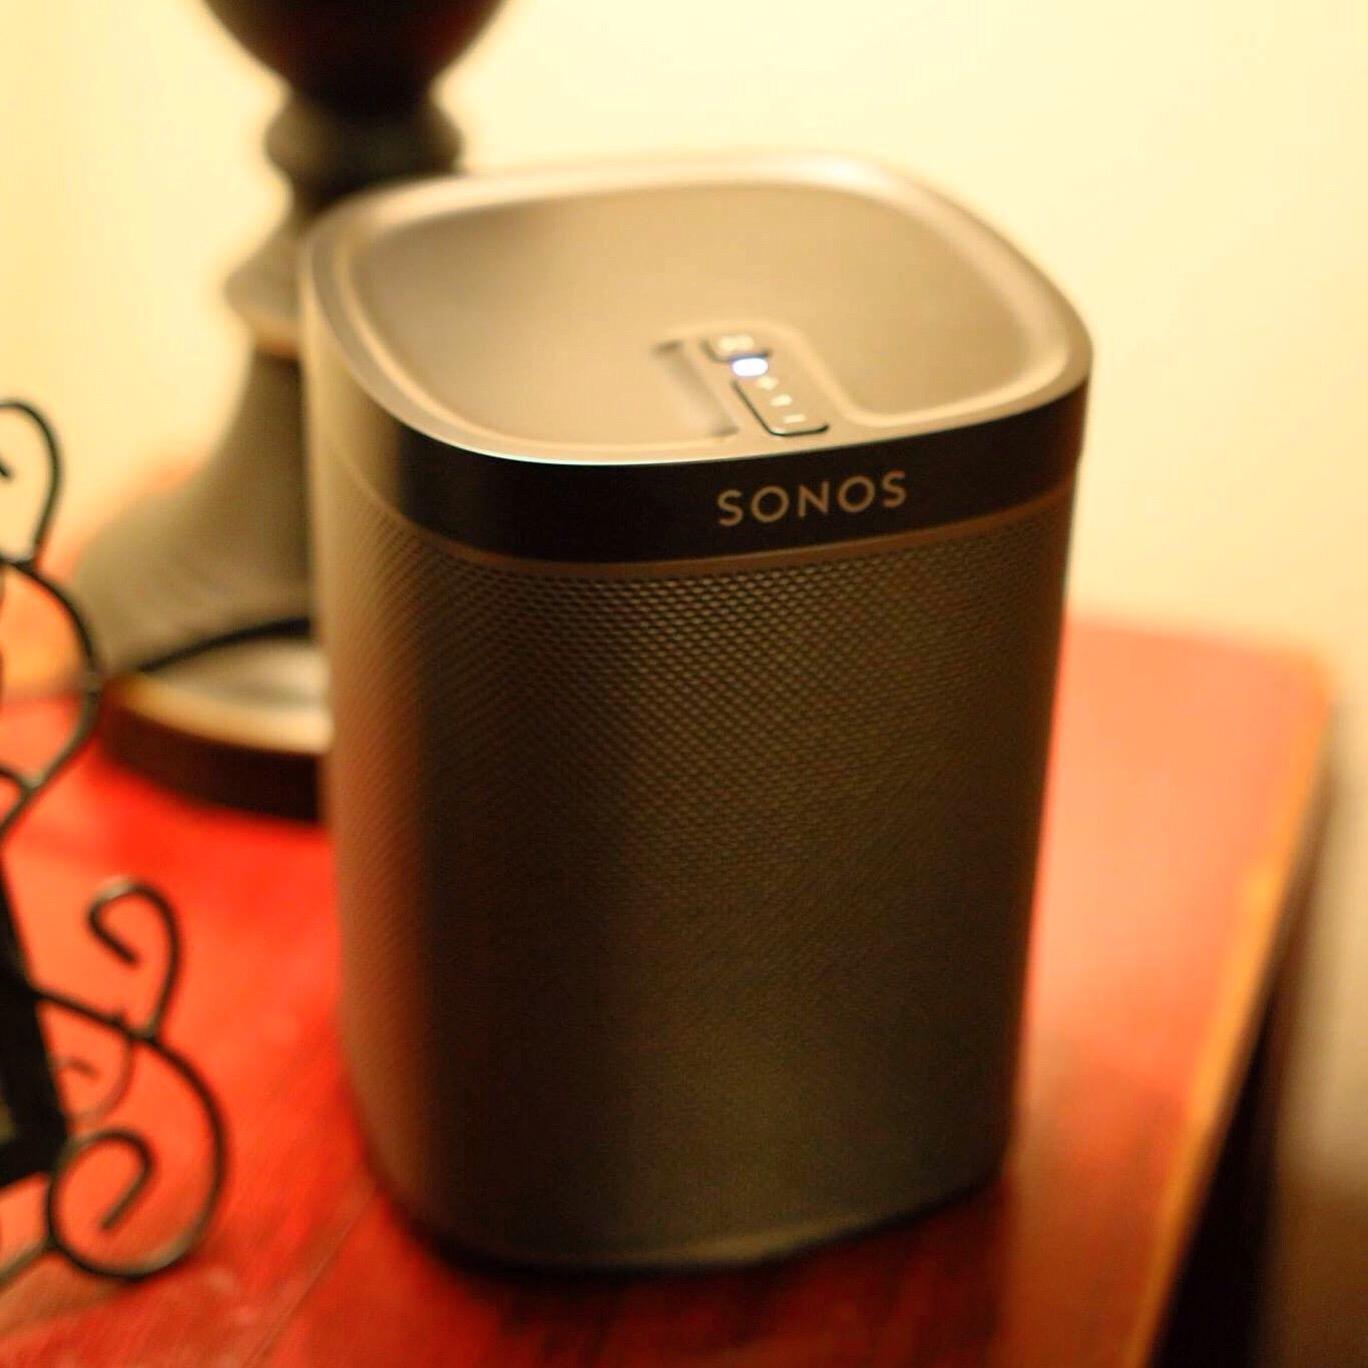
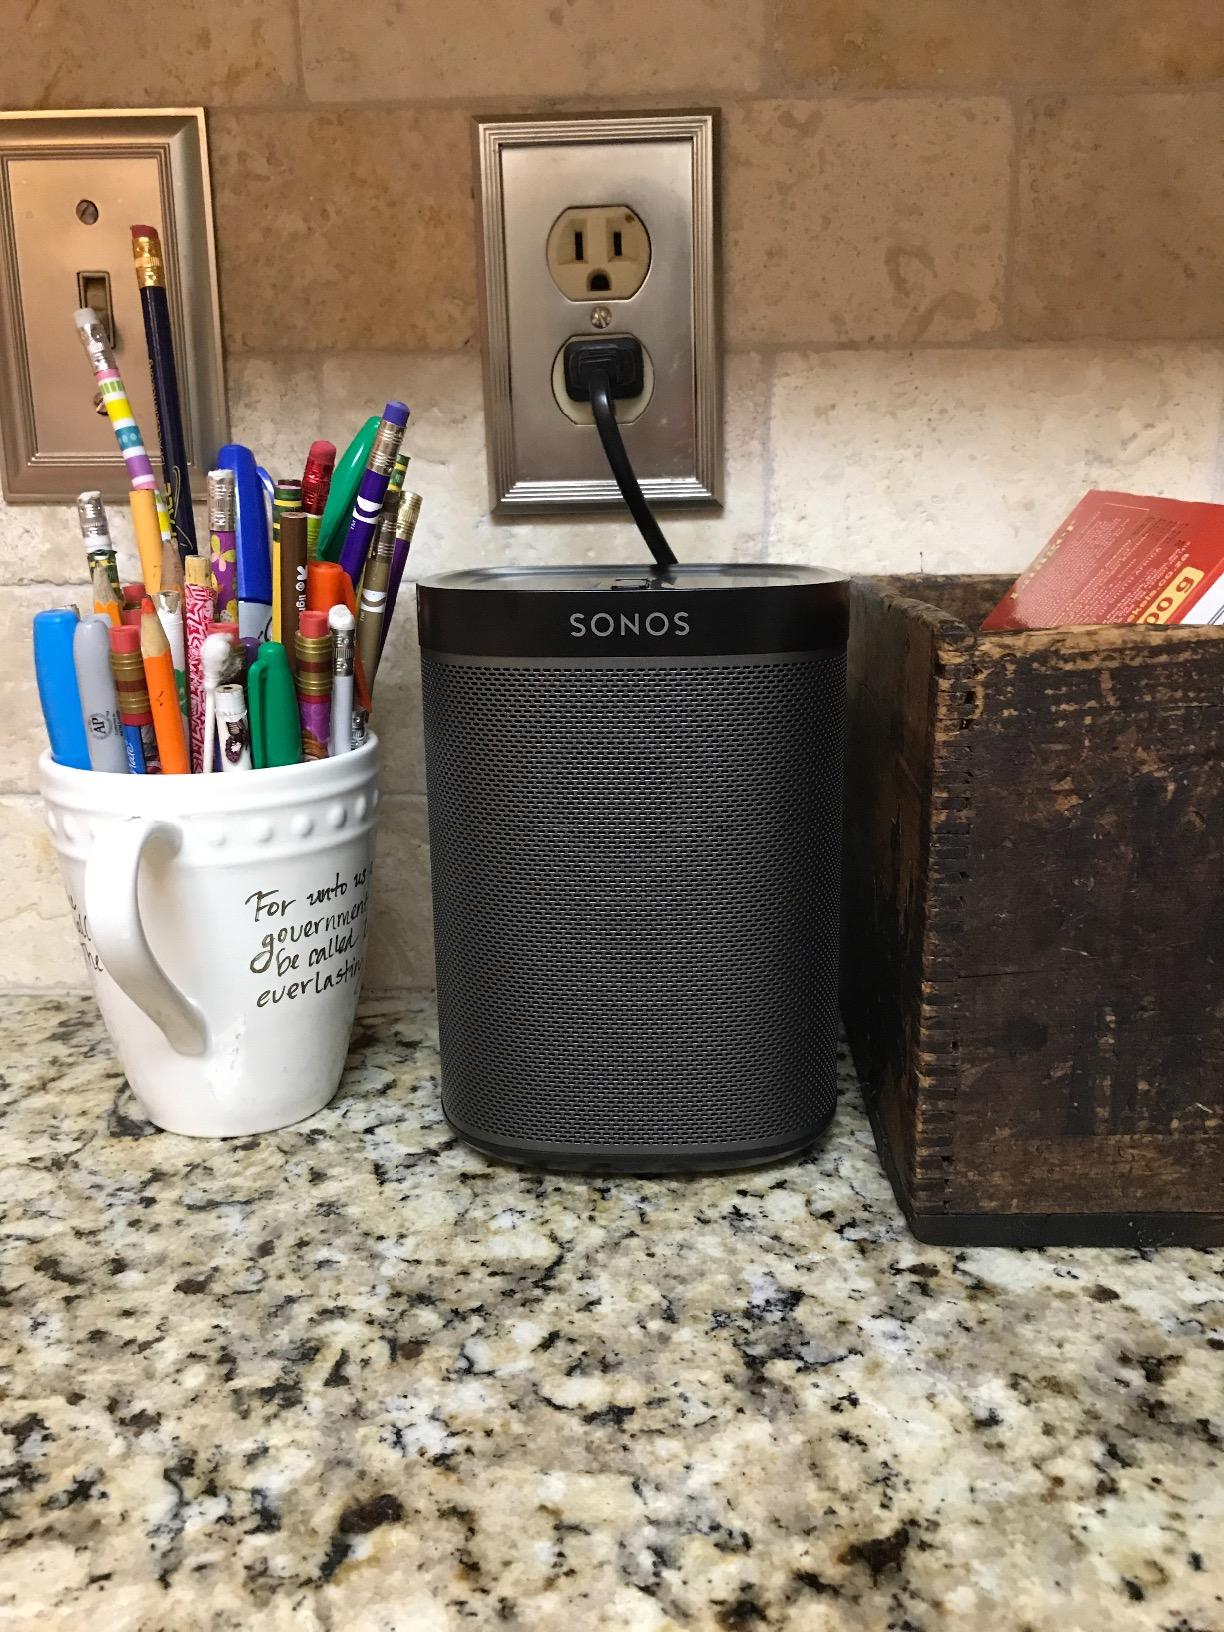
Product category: speaker
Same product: yes